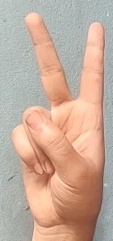
ASL sign: 2